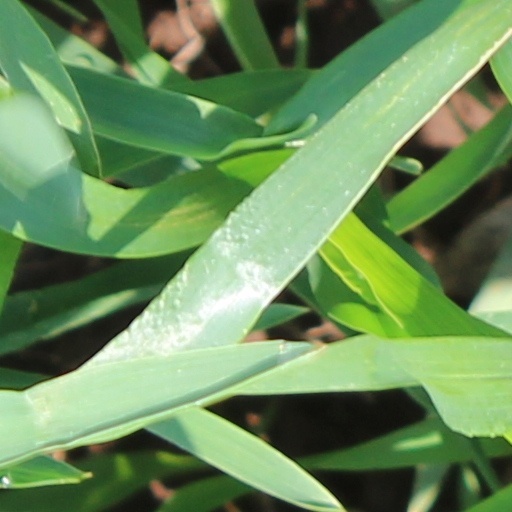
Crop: wheat